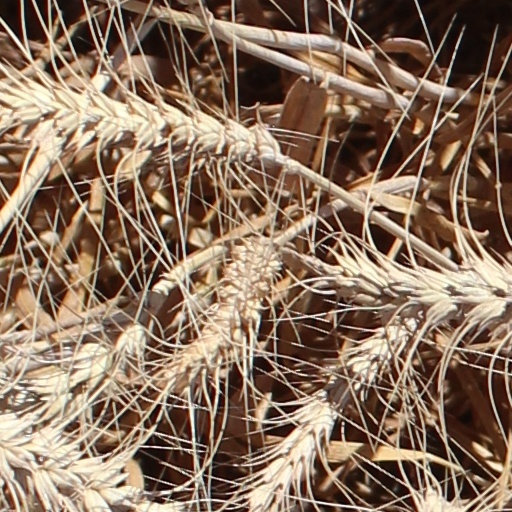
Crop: wheat